Giuseppe Ferrari (philosopher)

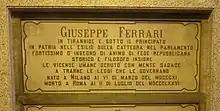
Ferrari's grave at the Monumental Cemetery of Milan, Italy

In 1859 he returned to Italy, where he opposed Cavour, and upheld federalism against the policy of a single Italian monarchy. In spite of this opposition, he held chairs of philosophy at Turin, Milan and Rome in succession, and during several administrations represented the college of Gavirate in the chamber. He was a member of the council of education and was made senator on 15 May 1876; but he died just six weeks later.